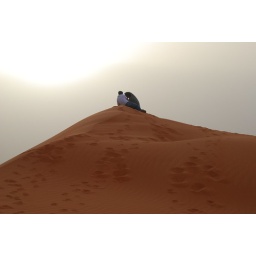
bonding in the early morning at red sand